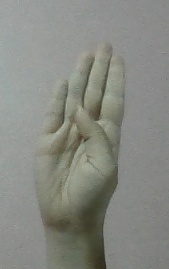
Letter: kaaf